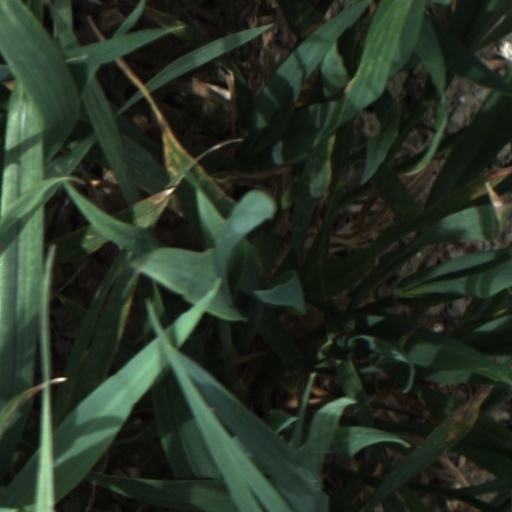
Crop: wheat